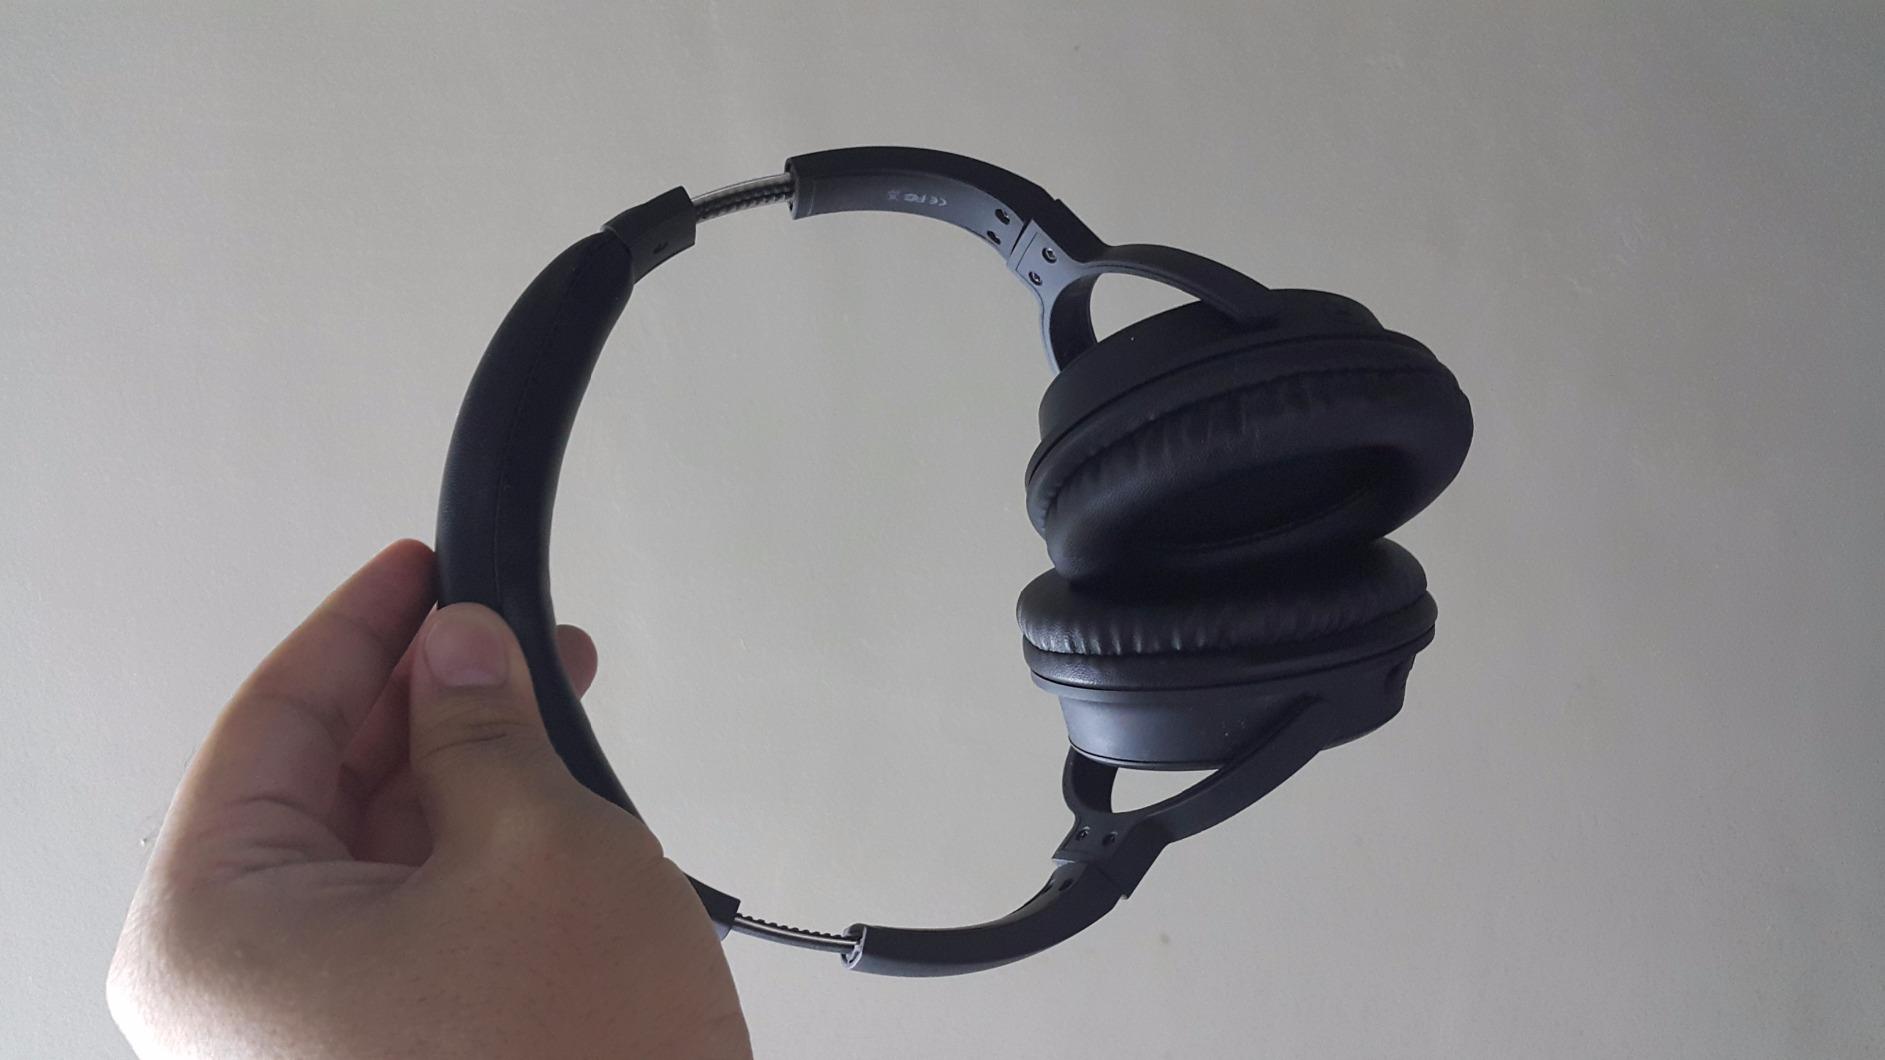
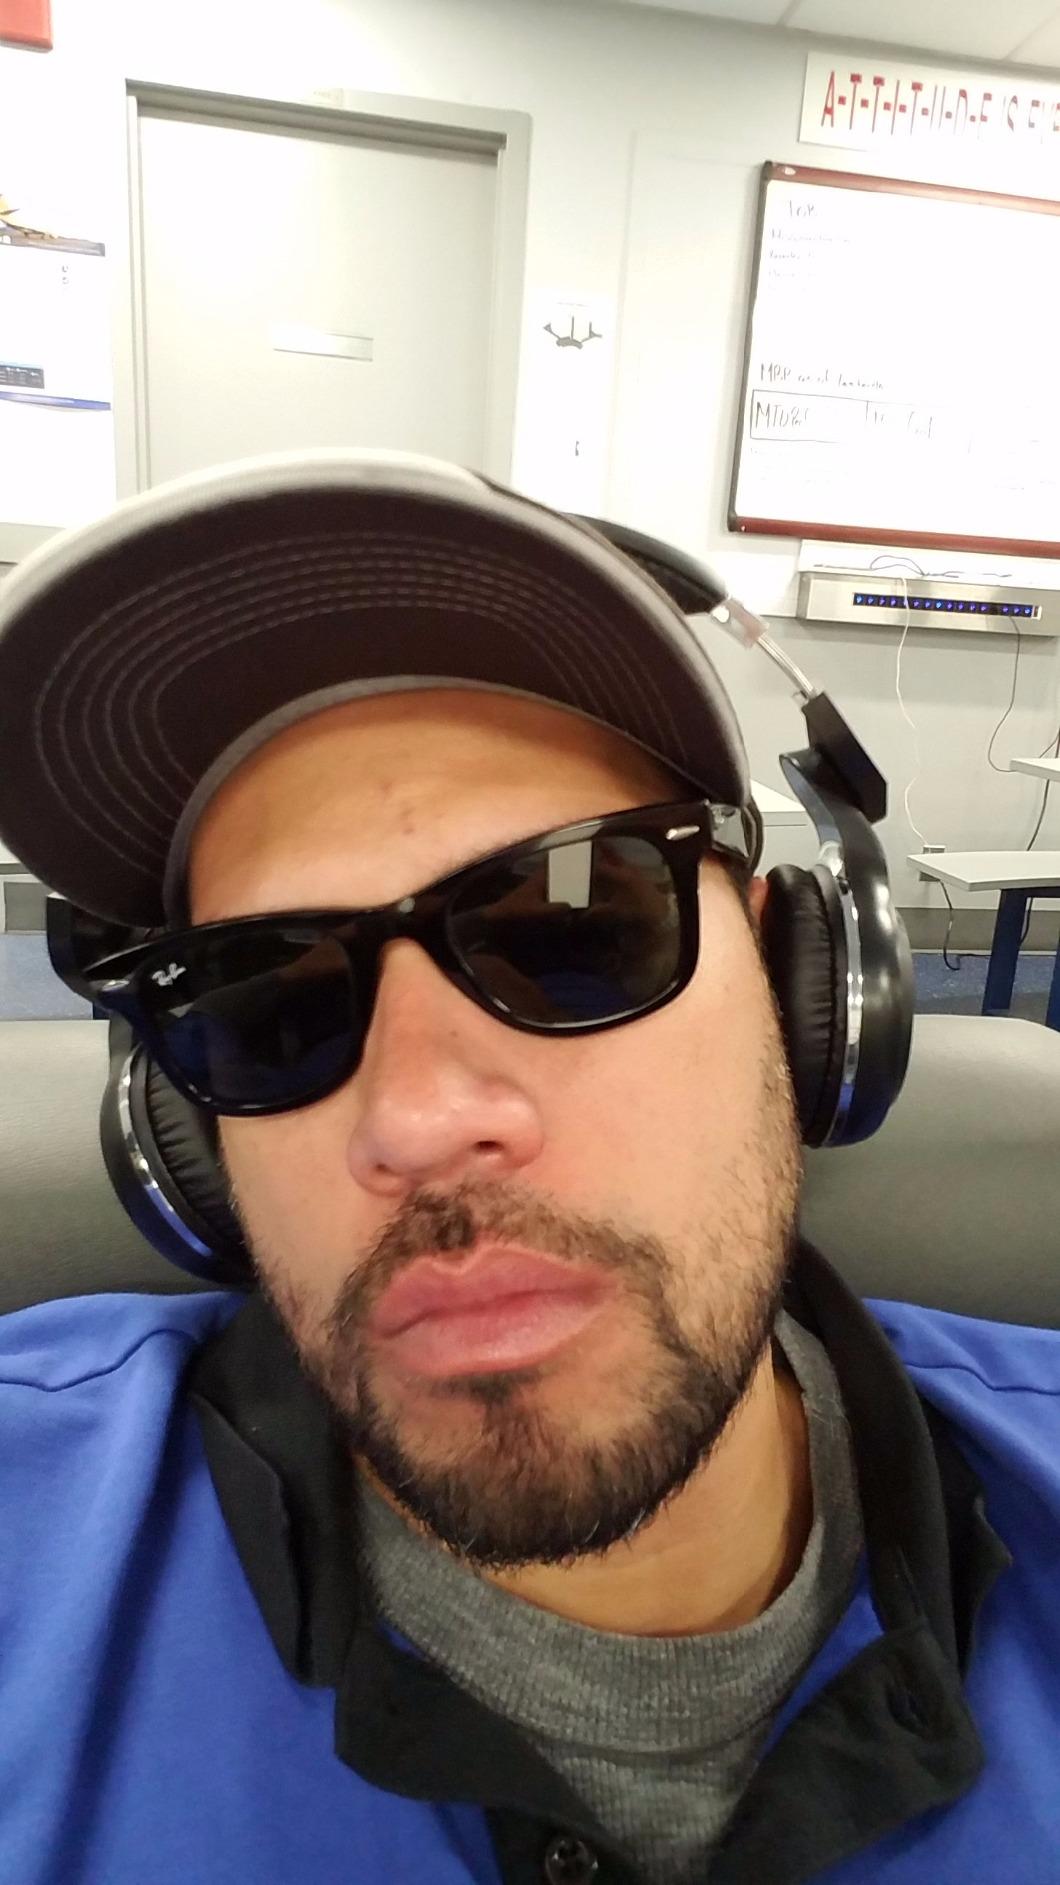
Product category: headphones
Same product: no